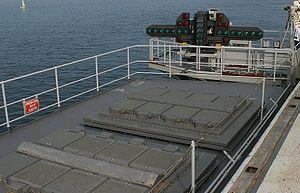
L’Aster est un missile antiaérien et antibalistique français. Conçu dans les années 1990 par la division missile de l’Aérospatiale. Le nom « Aster » vient de « Aérospatiale terminal » et également du nom d’un archer grec.